Assyrian Church of the East

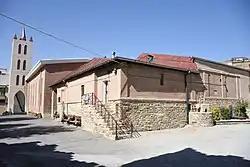
Saint Mary Church: an ancient Assyrian church located in the city of Urmia, West Azerbaijan province, Iran

There have also been talks of reunification. In the Common Christological Declaration Between the Catholic Church and the Assyrian Church of the East in 1994, the two churches recognized the legitimacy and rightness of each other's titles for Mary.